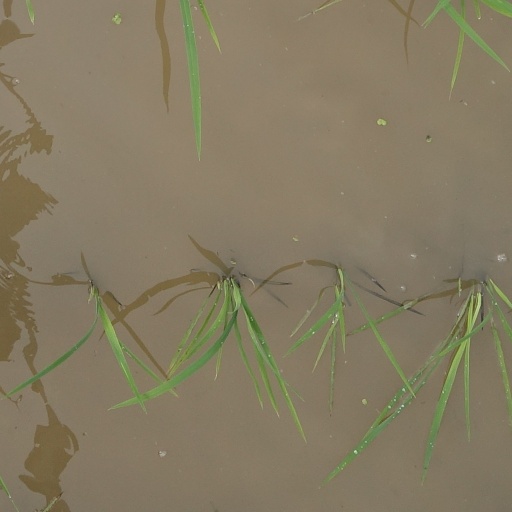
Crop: rice